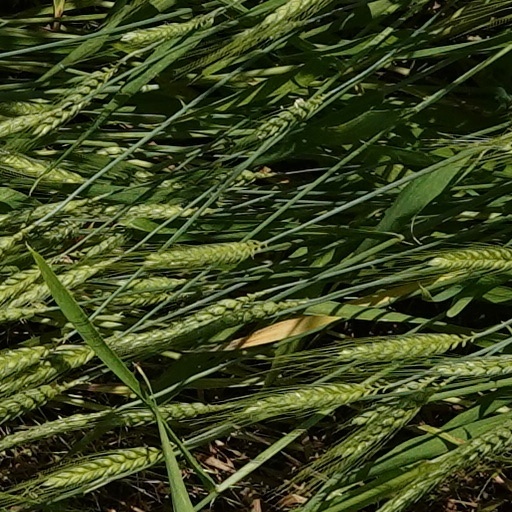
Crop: wheat